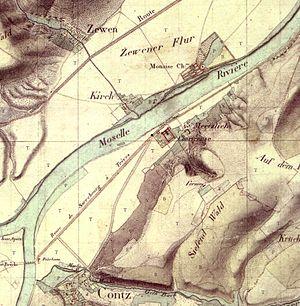
L'écomusée Roscheider Hof est un musée en plein air inauguré en 1976 à Konz. Le musée se trouve sur une hauteur dans la vallée de la Moselle dans le Stadtteil de Konz-Roscheid à la frontière territoriale avec la ville de Trèves. Elle a pour vocation la présentation de la culture rurale de la région de la Moselle et Sarre, à laquelle appartiennent l’Eifel, le Hunsrück et la Sarre ainsi qu'une partie du Luxembourg et de la Lorraine. Avec sa surface d’exposition de 4 000 m² et ses 22 ha de site à l’air libre, ce musée est l’un des plus grands de sa catégorie en Allemagne. L’intérêt pour les expositions telles que un petit monde en étain, les jouets du monde entier et les plaques à taques va au-delà des limites de la région. Le responsable du musée est l’association Volkskunde- und Freilichtmuseum Roscheider Hof, Konz e. V. comptant en son sein plus de mille membres.